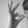
ASL letter: F